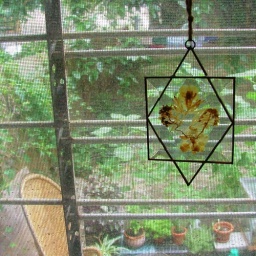
this suncatcher also came from my gram. it hung in her kitchen window as long as i could remember.